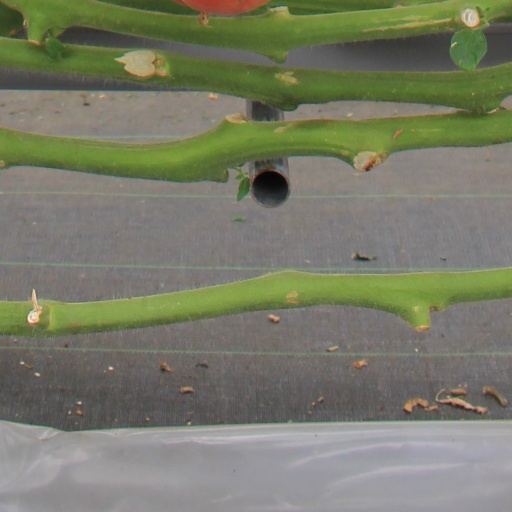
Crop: tomato